Fort of Cinco Ribeiras

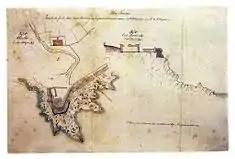
Tombo do Forte das Cinco Ribeiras, na freguesia de mesmo nome...", Ilha Terceira (Açores), Portugal.

This fort developed from a line of bastions, opened during the period of the Succession Crisis of 1580, between 1579 and 1581, order by the Corregedor of the Açores, Ciprião de Figueiredo e Vasconcelos from a defensive plan elaborated by Tommaso Benedetto. The line served as coastal defences for consistent attacks by privateers and pirates, during this period of exploration and support of Atlantic colonies of North America.